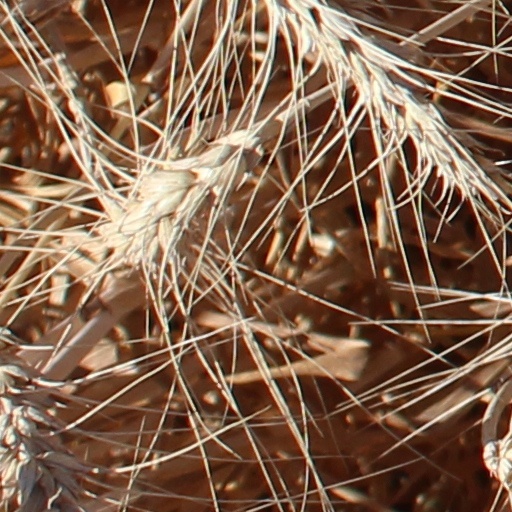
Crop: wheat